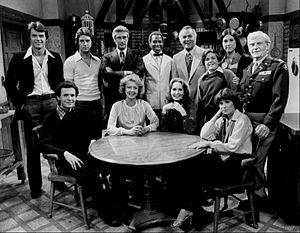
Soap est une sitcom américaine en 85 épisodes de 25 minutes, créée par Susan Harris et diffusée entre le 13 septembre 1977 et le 20 avril 1981 sur le réseau ABC. En France, la série a été diffusée à partir du 28 novembre 1984 sur Canal+.